Thawe Mandir

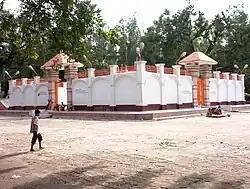

Thawe Mandir, the Temple of "Maa Thawewali" is situated in Thawe, in Gopalganj District in the State of Bihar, India. It is only 6 km from Gopalganj town on the Gopalganj-Siwan National Highway.